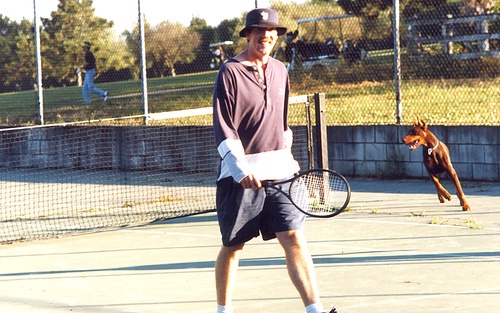
A man with a tennis racquet walking on a court.
A person holding a tennis racquet on a court.
A man with a tennis racquet walking on a tennis court near a dog.
a man holding a tennis racket walks as a dog plays in the back ground
a man wearing a hat smiling  and holding a tennis racket